5th Georgia Volunteer Infantry

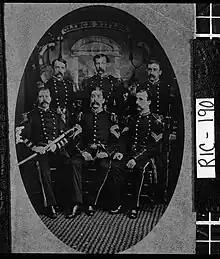
Officers of the 5th Georgia Volunteer Infantry Regiment are pictured in this photo.

"During the war this unit's designation was Company K. Its headgear was a dark blue shako with a large brass state coat of arms over the letters 'UG' within a wreath on the front and a yellow pompon. The frock coat was dark blue, with three rows of six buttons down and front, each three being connected by a double row of buff lace; the standing collar was edge in buff lace, as were the cuffs, with three lace buttonholes on each; buff epaulettes were worn by the enlisted men. Trousers were a matching blue with a buff stripe. For fatigue, the unit wore plain, dark blue jackets and trousers, and plain kepis with brass 'UG' cap badge."